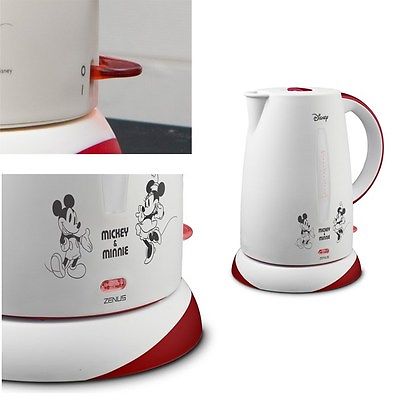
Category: kettle